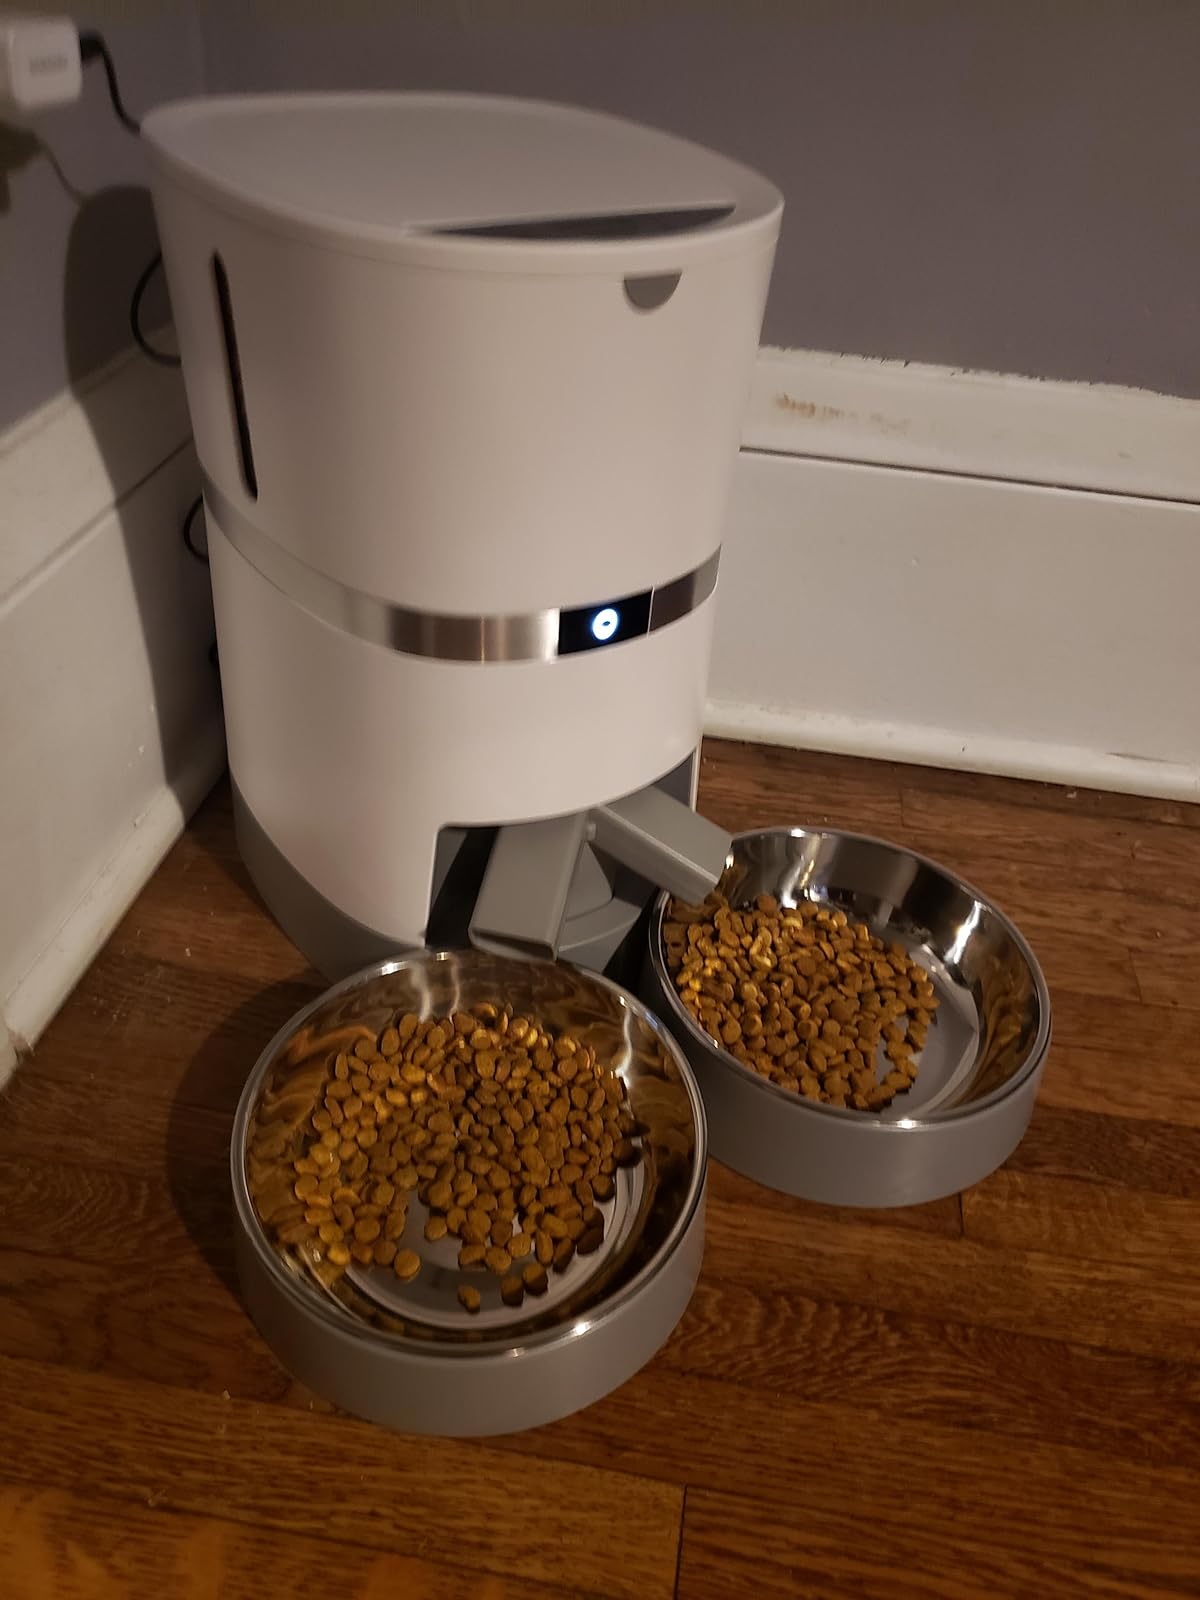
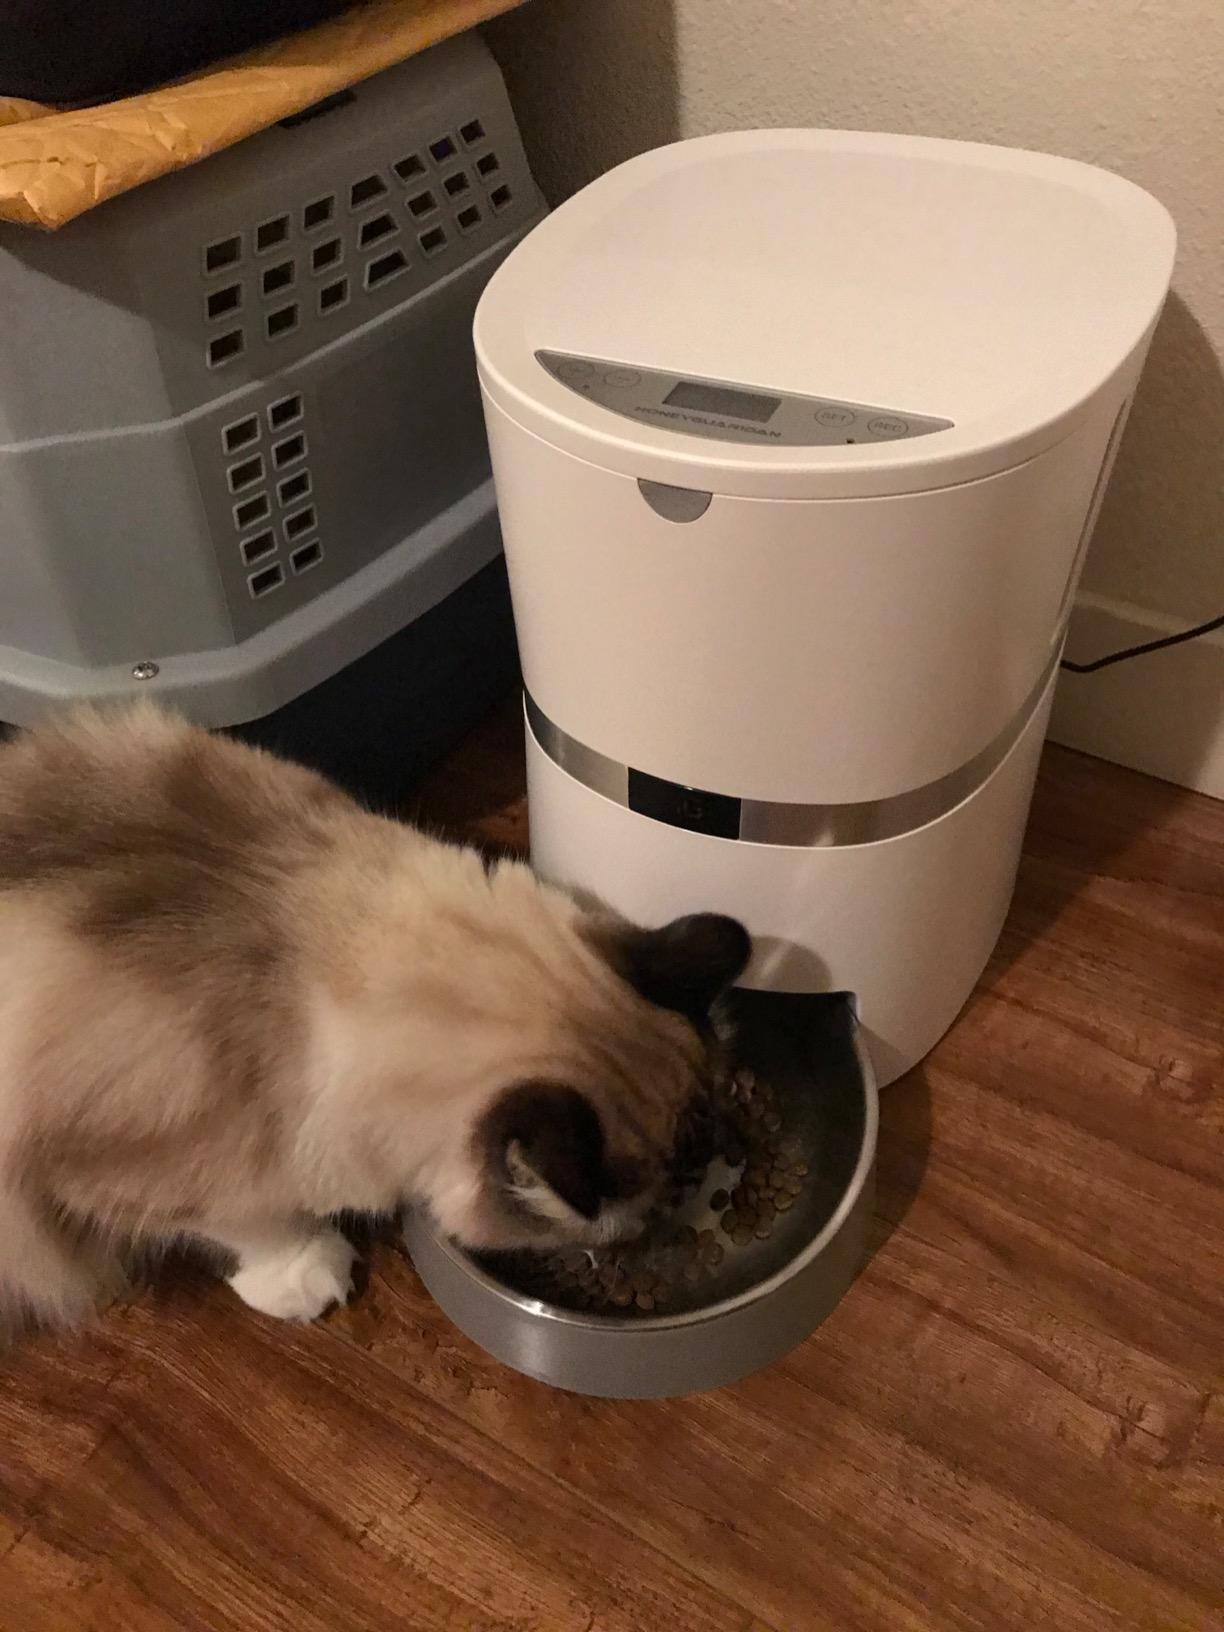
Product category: items_feeder
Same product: no